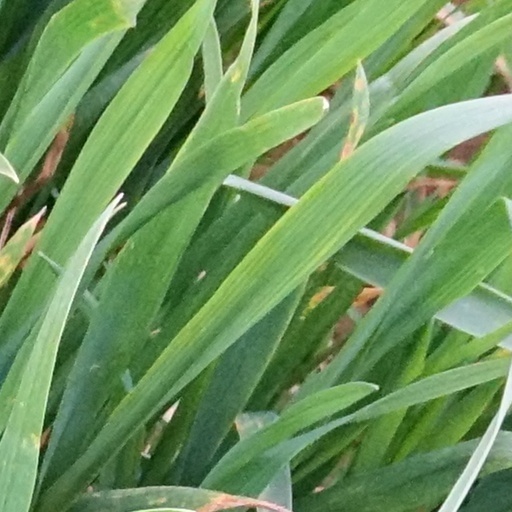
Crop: wheat